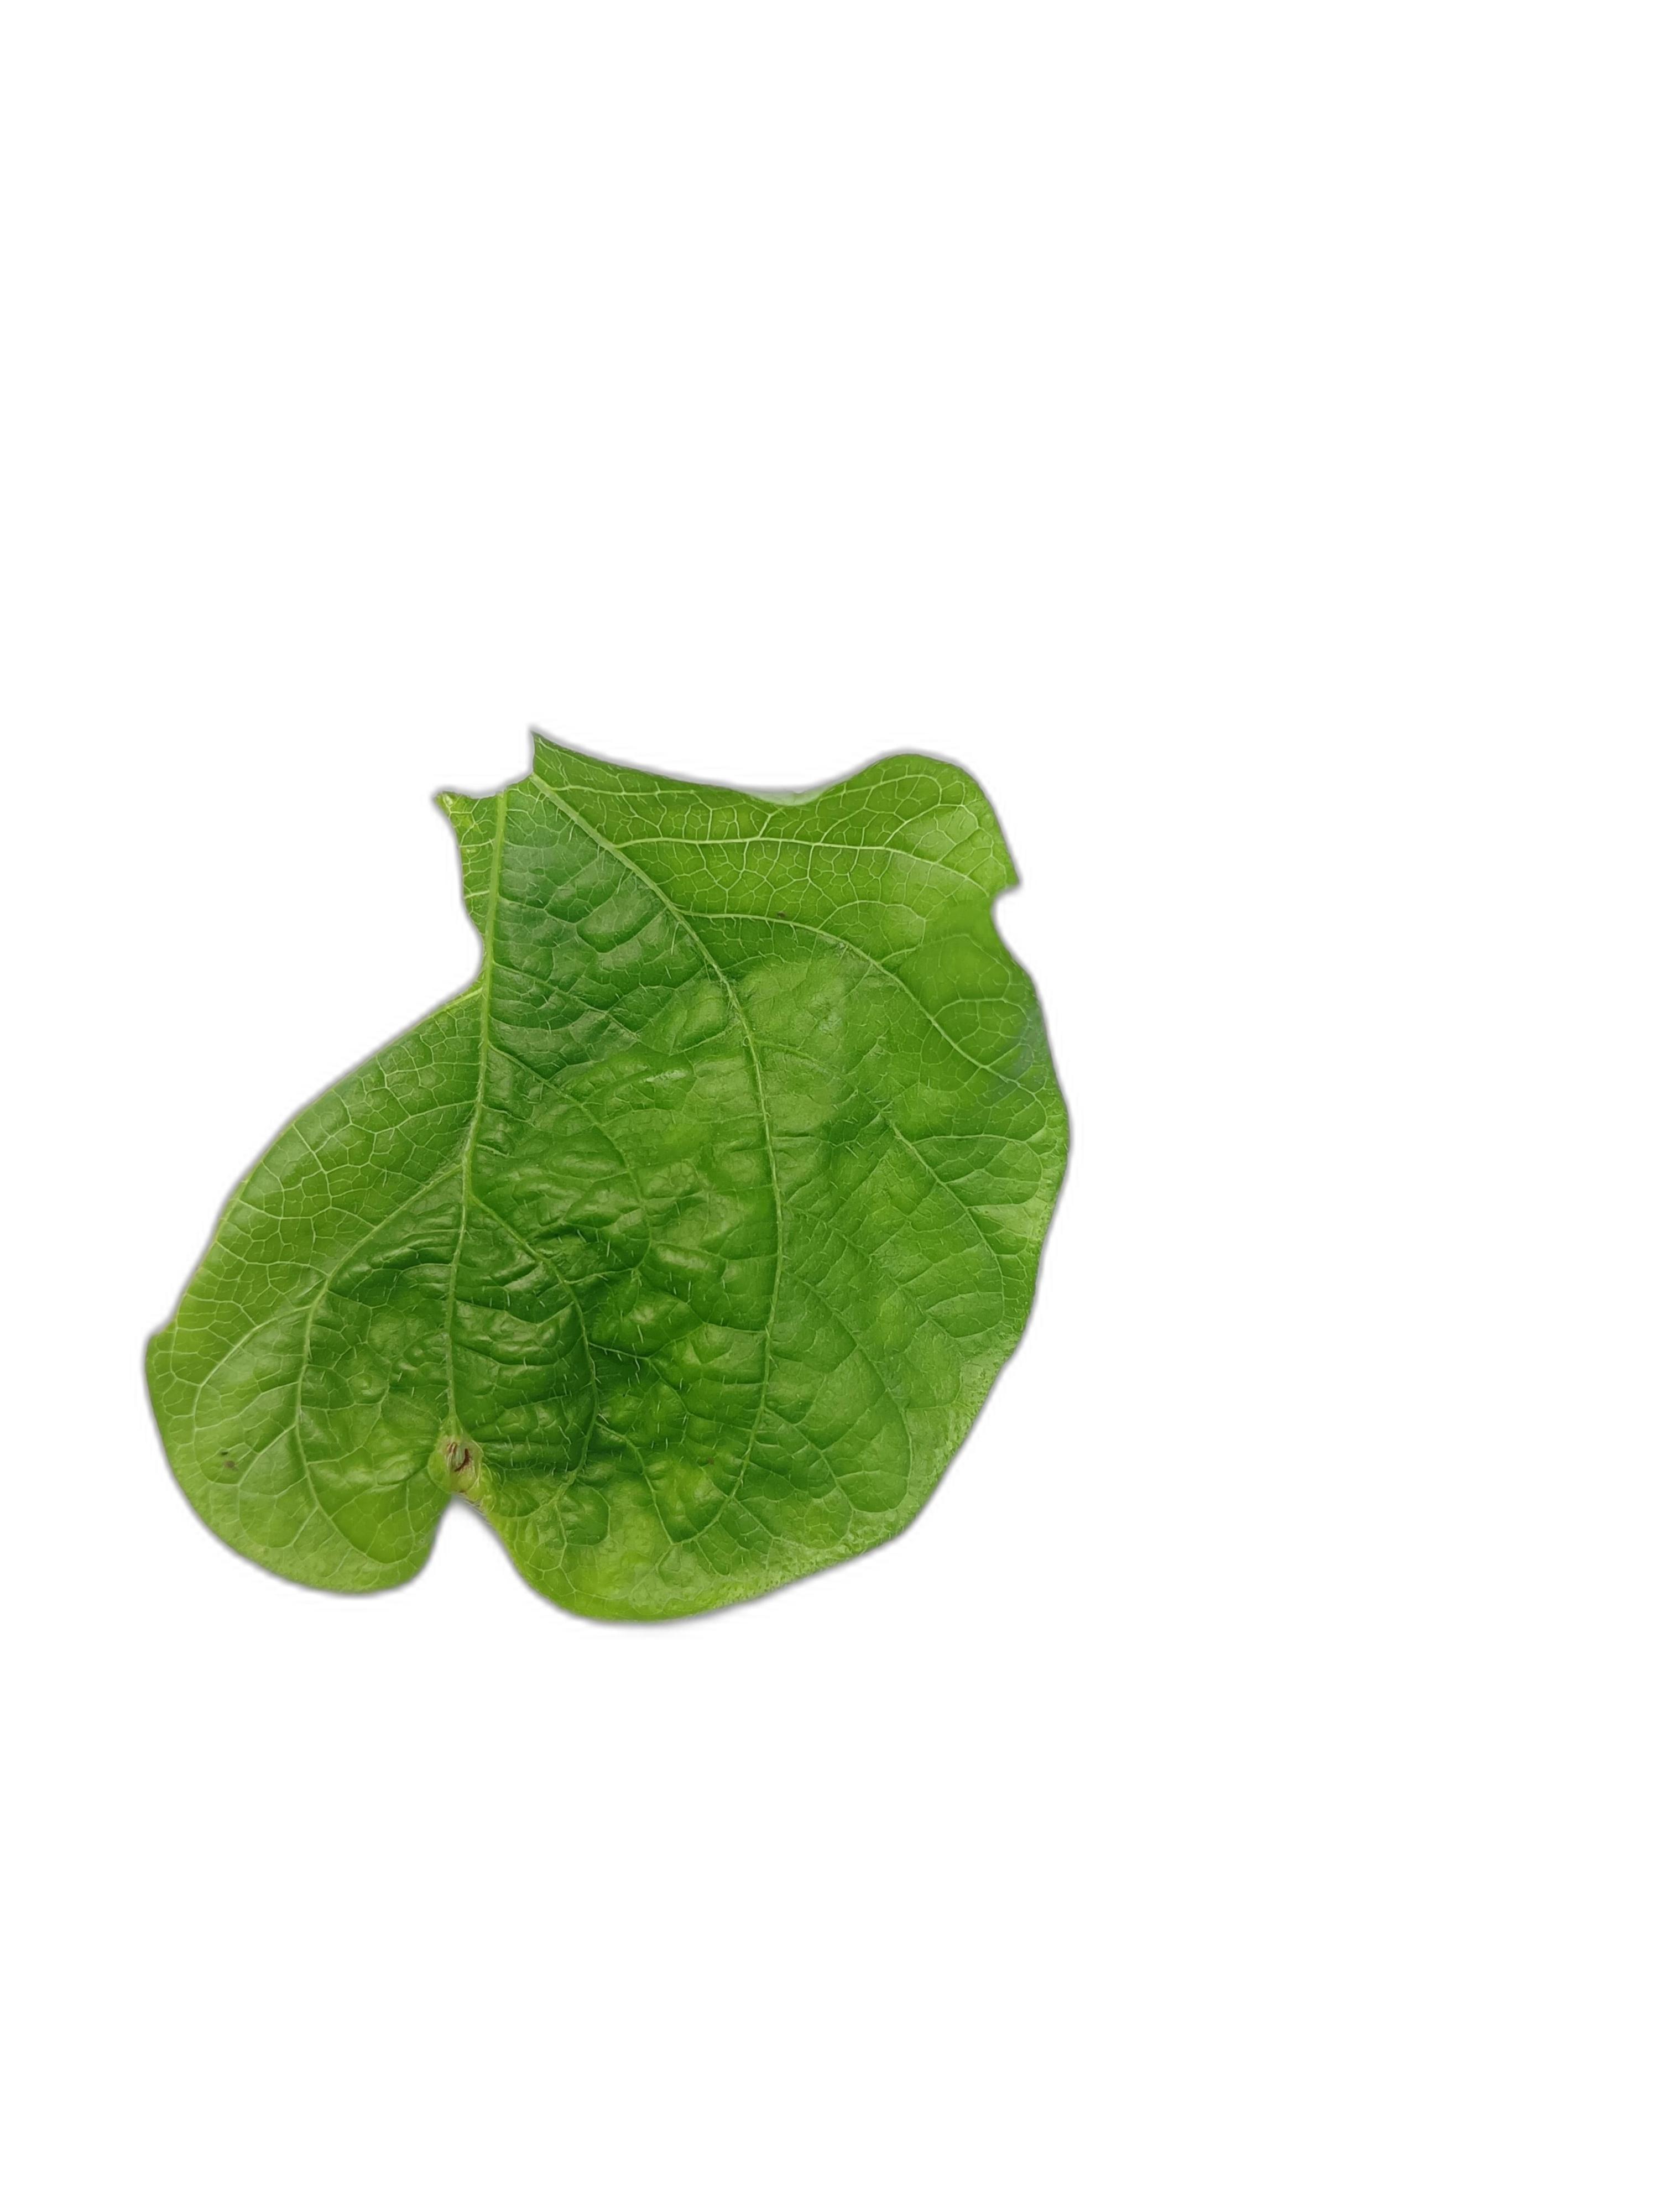
Label: Leaf Crinkle